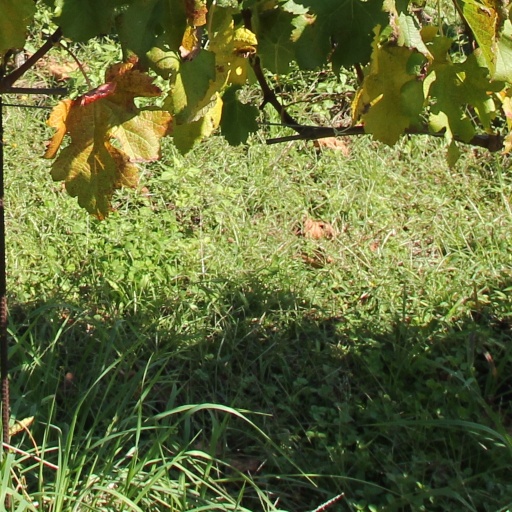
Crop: grape